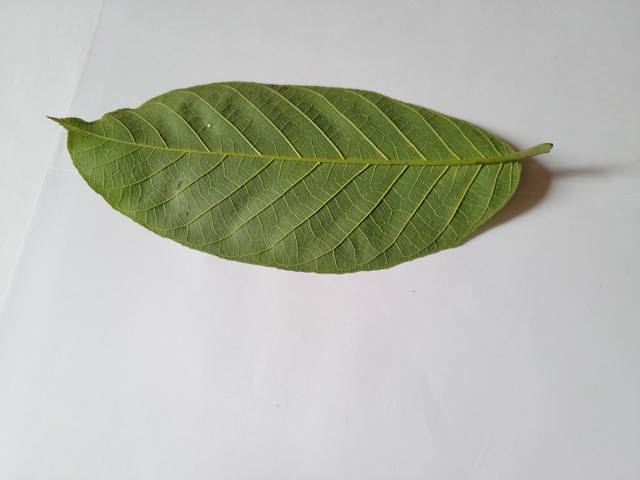
Plant: chapalish